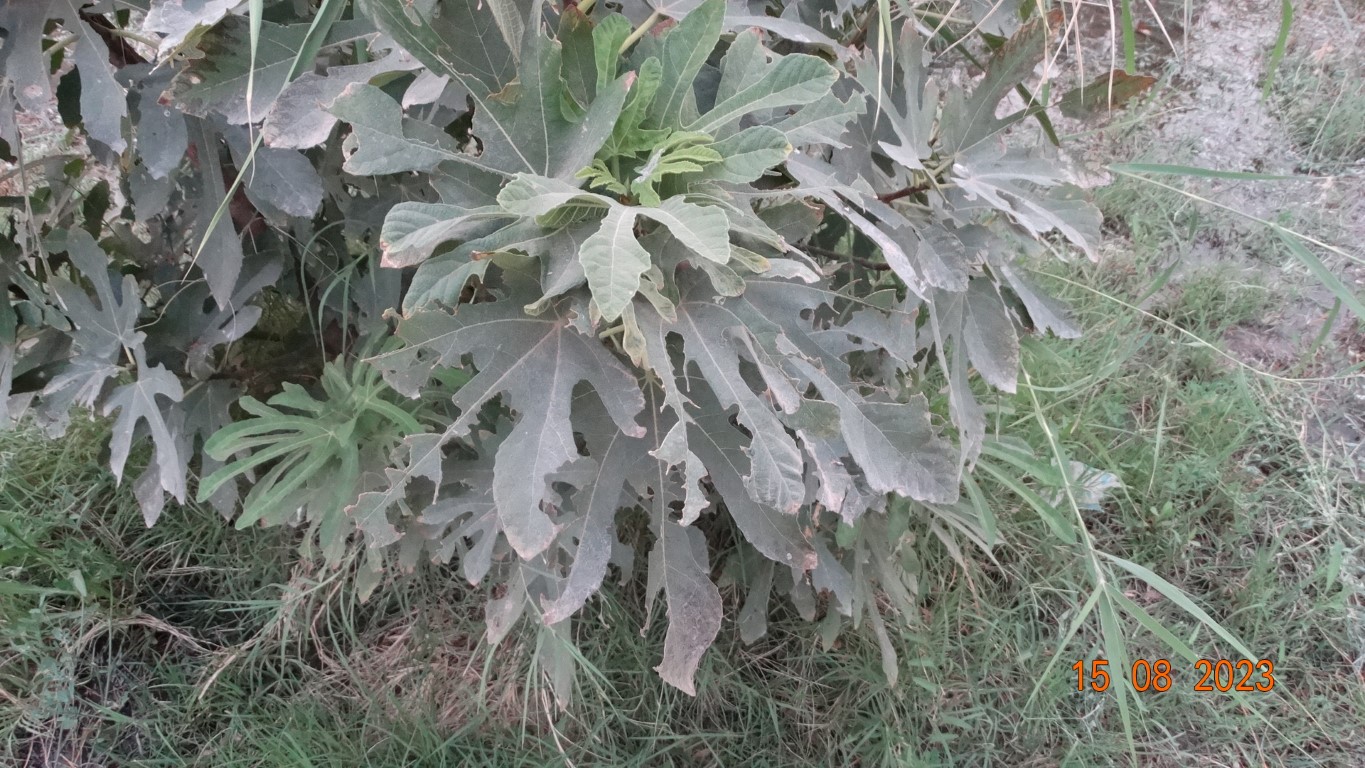
Label: infected